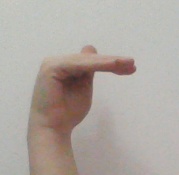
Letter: khaa